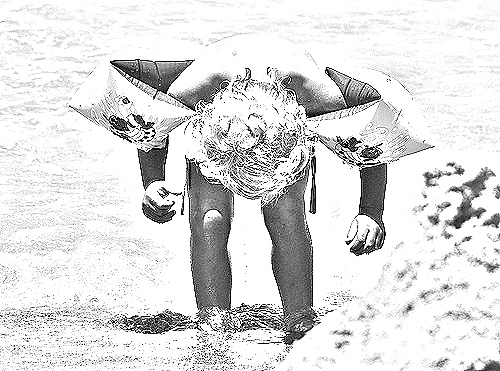
Portrait style: Sketch Portrait